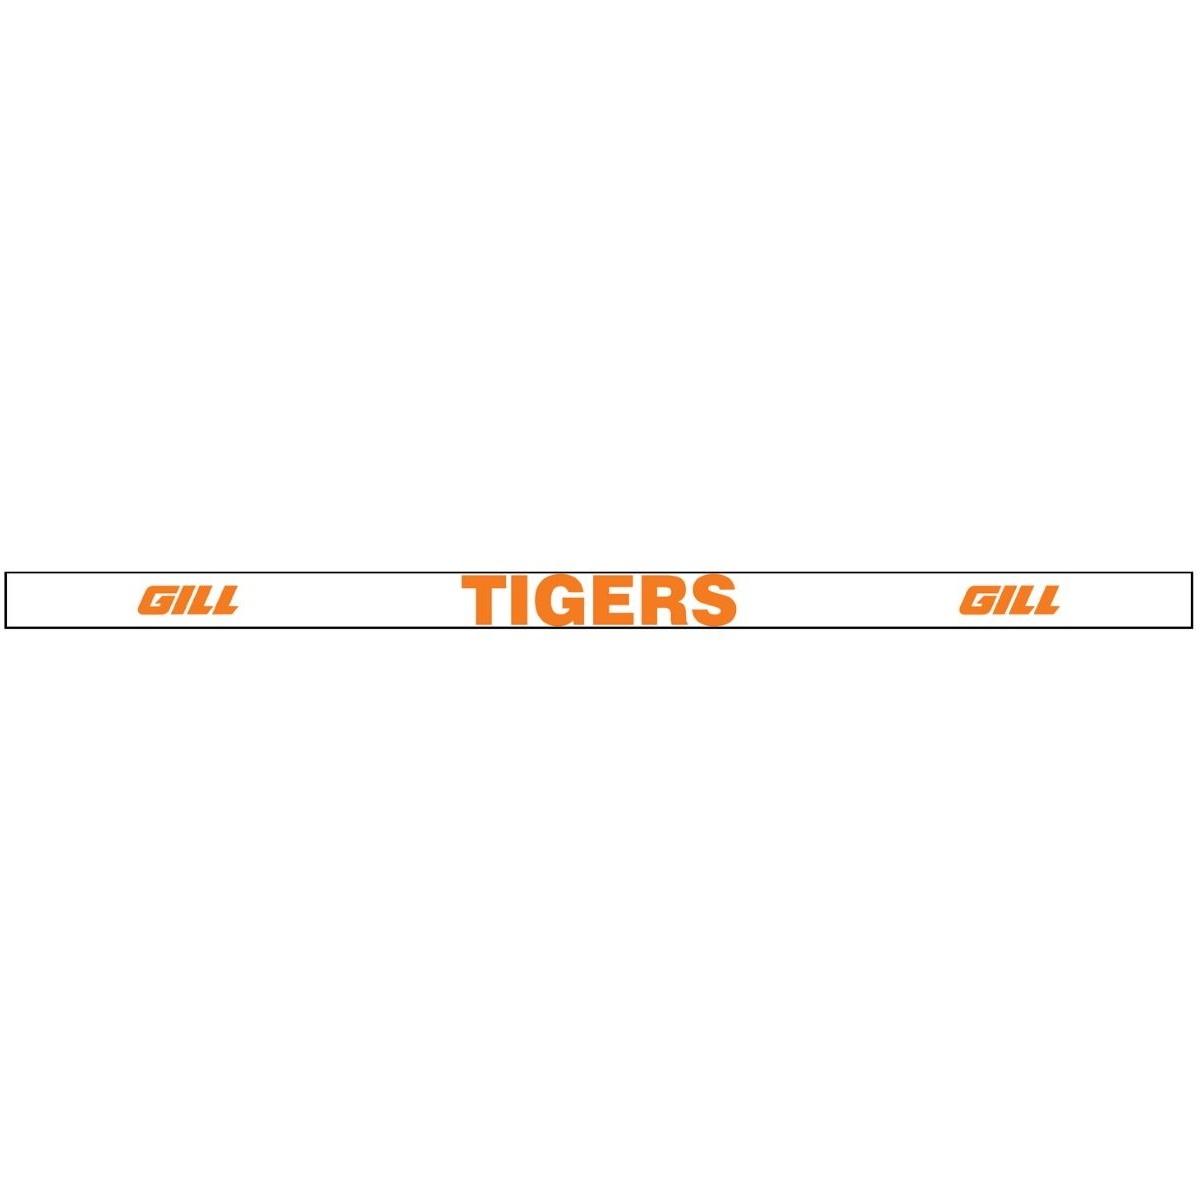
Gill Athletics Custom Gateboard Printing
Brand: Gill Athletics
945 Single Color Gate Board Printing Customize your hurdle boards with standard gateboard printing. Uppercase letters printed in a single color. 946 Custom Gate Board Printing Customize your hurdle boards with four-color printing, custom font, and logos. Send us your vector artwork and we'll do the rest! Purchase 60+ hurdles: FREE! See warranty
Category: Sporting Goods > Athletics > Track & Field > Track Hurdles